Politics of Germany

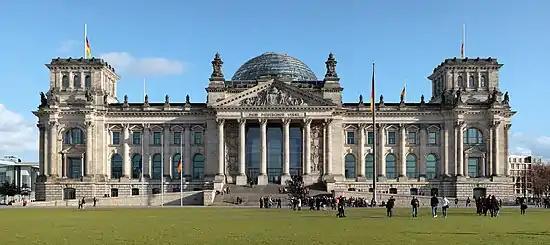
Reichstag building

The "Bundestag" (Federal Diet) is elected for a four-year term and consists of 598 or more members elected by a means of mixed-member proportional representation, which Germans call "personalised proportional representation". 299 members represent single-seat constituencies and are elected by a first-past-the-post electoral system (Direktmandat), where others (Listenkandidat) are elected from a state list.